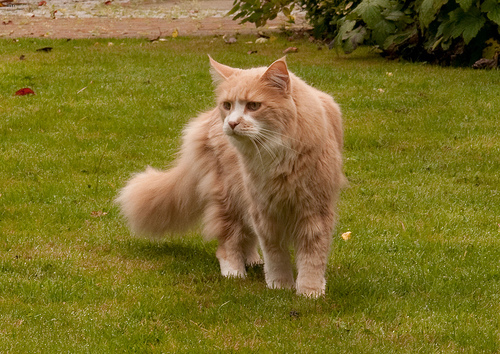
Animal: cat
Breed: Maine Coon